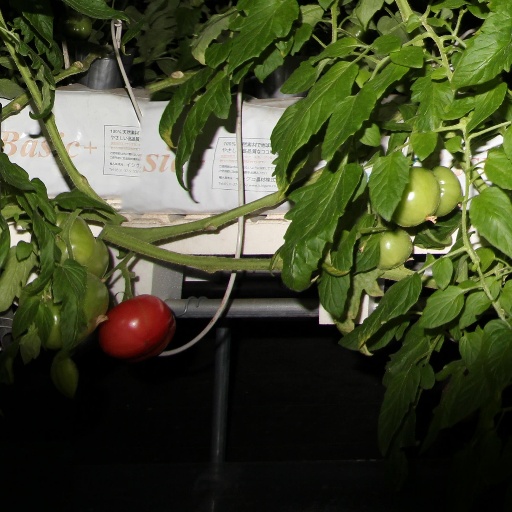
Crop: tomato